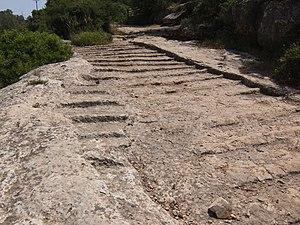
Bayt Jibrin, est un village arabe palestinien qui était situé à 21 km au nord-ouest de la ville d'Hébron. Le village avait une superficie totale de 56 185 dounams, soit 56,1 km².